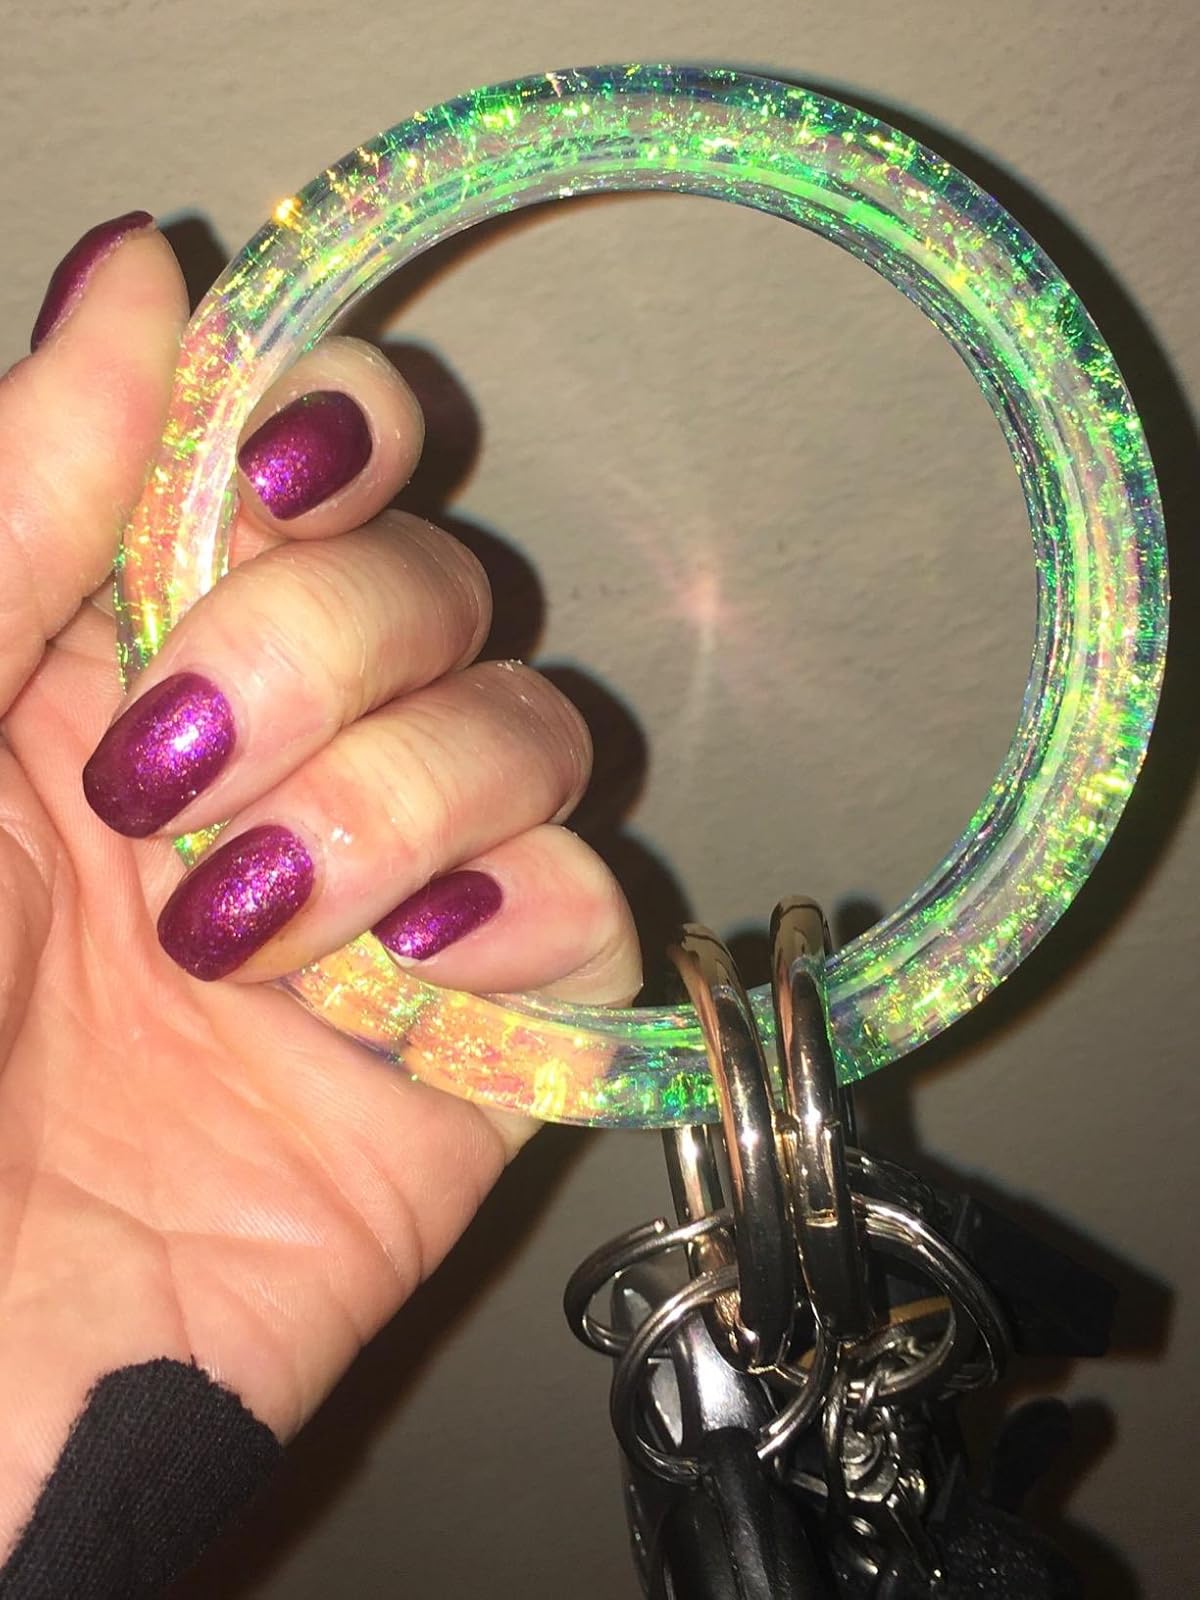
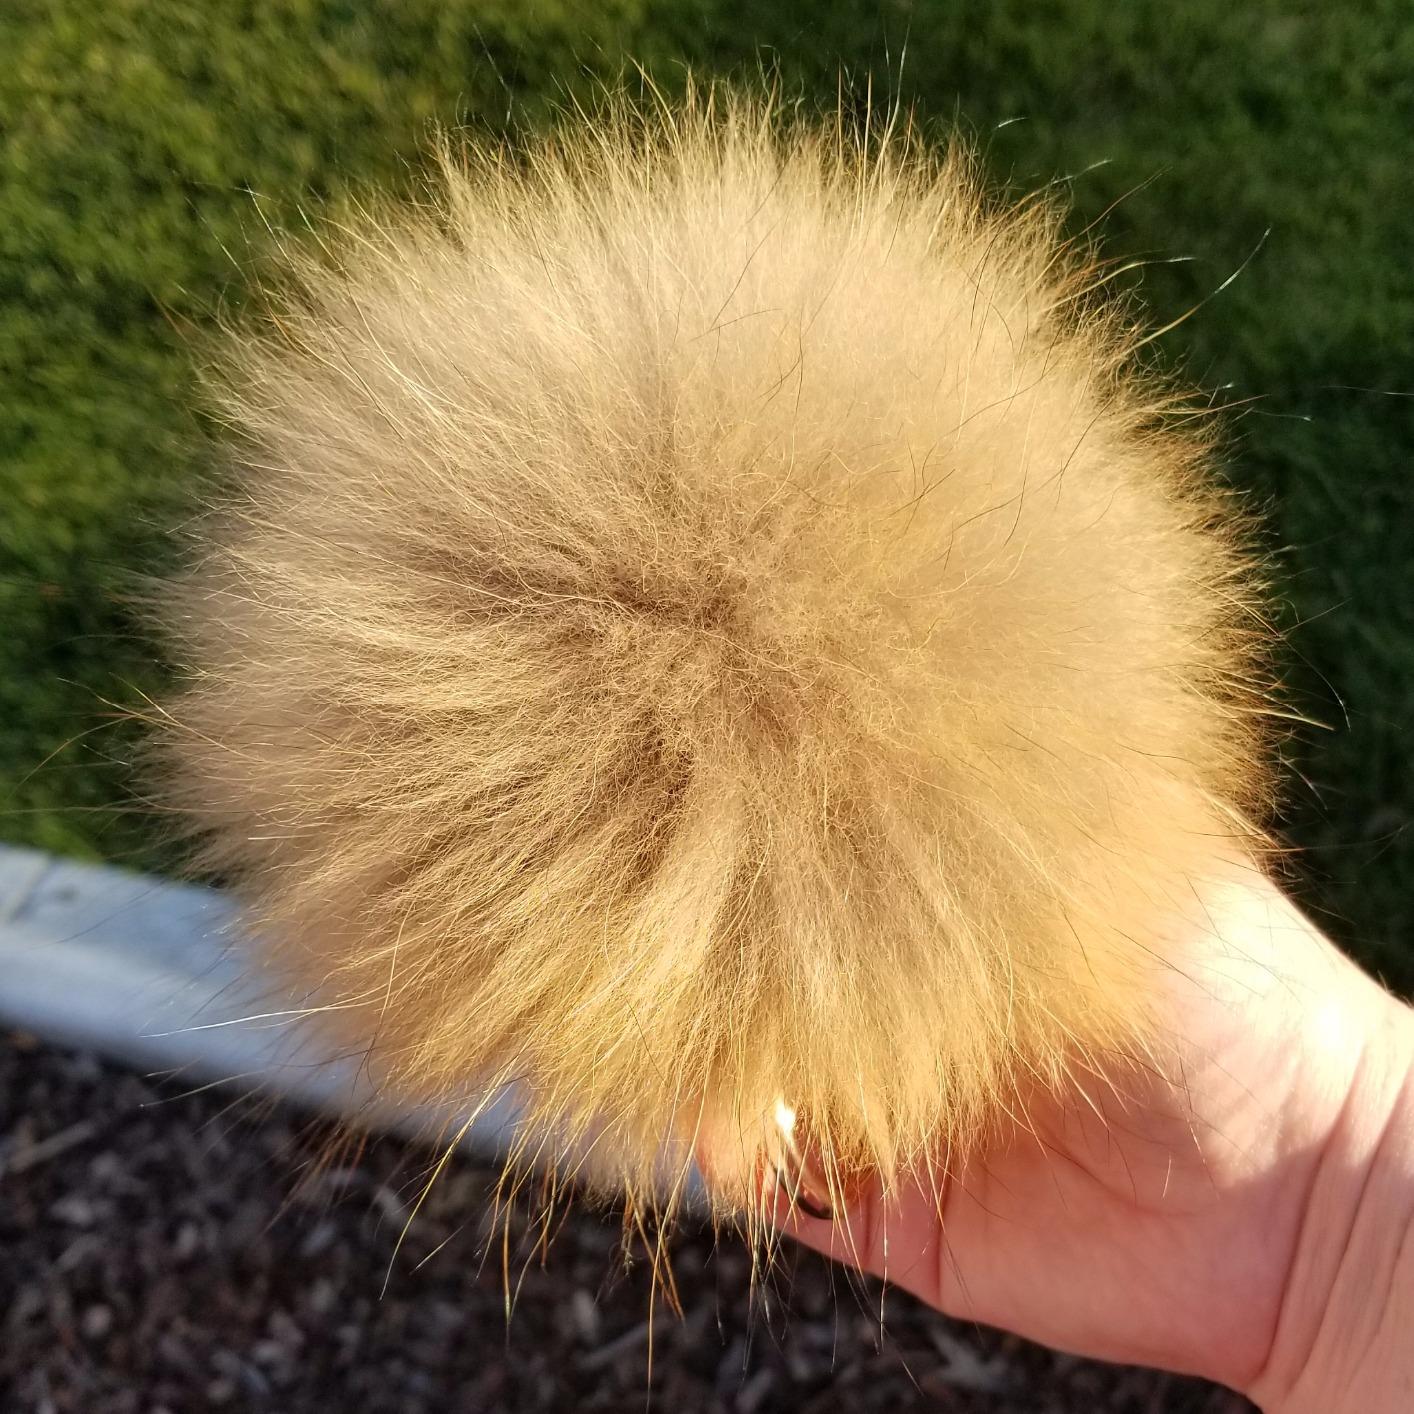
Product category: accessories_keychain
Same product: no